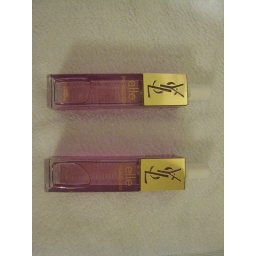
bottle not in good condition see other photos. no. of products: 2without box